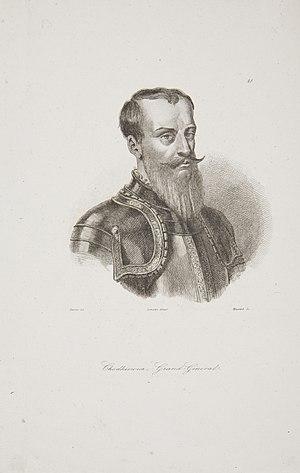
Augustin François Lemaître, né en septembre 1797 à Paris et mort le 25 février 1870 dans la même ville, est un graveur, lithographe, dessinateur, éditeur et photographe français. Il réalisa de nombreux dessins, estampes, et des réalisations de planches de cuivre et d'acier gravées ainsi que la publication d'ouvrages notamment chez l'éditeur Firmin Didot Frères. Il représenta de nombreux paysages, monuments, architectures et personnages, notamment lors de ses nombreux voyages à travers l'Europe.